HIV vaccine development

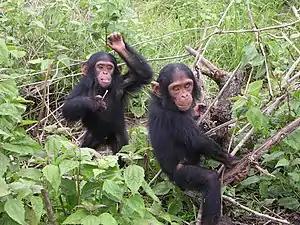
Young chimpanzees from Tchimpounga Sanctuary (Republic of the Congo)

The typical animal model for vaccine research is the monkey, often the macaque. Monkeys can be infected with SIV or the chimeric SHIV for research purposes. However, the well-proven route of trying to induce neutralizing antibodies by vaccination has stalled because of the great difficulty in stimulating antibodies that neutralise heterologous primary HIV isolates. Some vaccines based on the virus envelope have protected chimpanzees or macaques from homologous virus challenge, but in clinical trials, humans who were immunised with similar constructs became infected after later exposure to HIV-1.